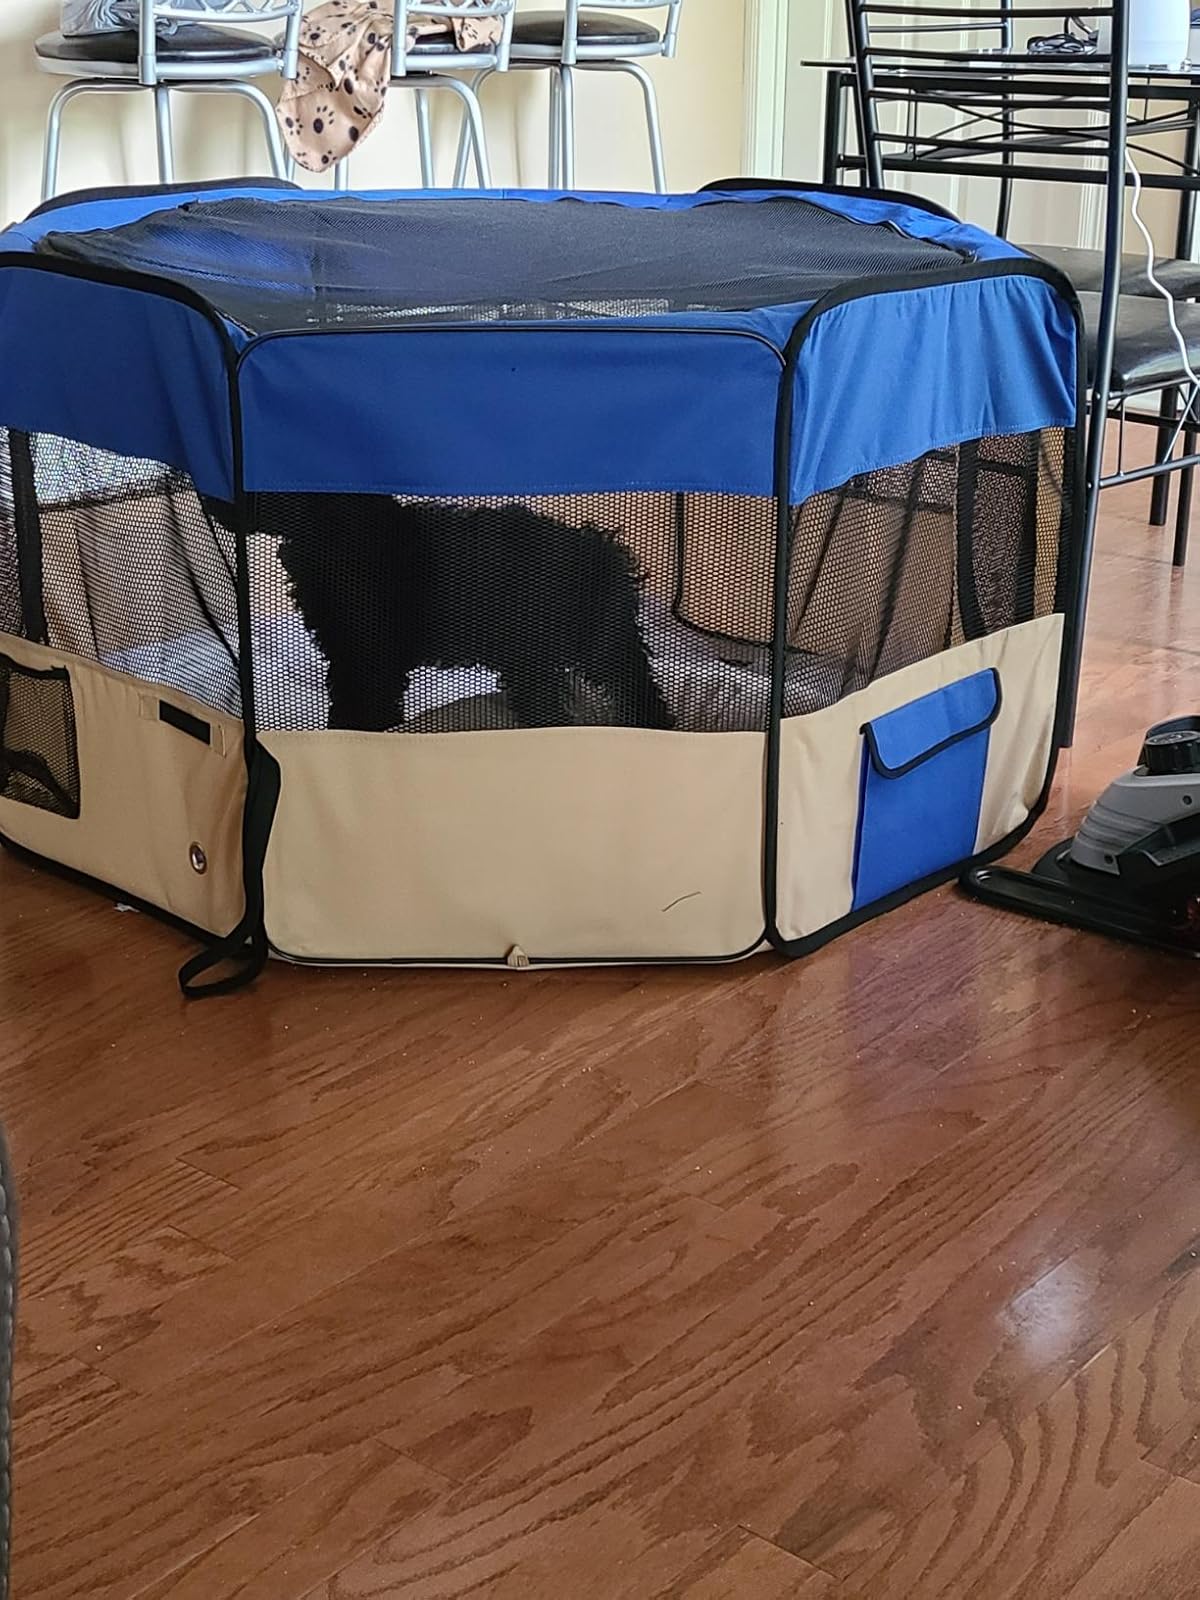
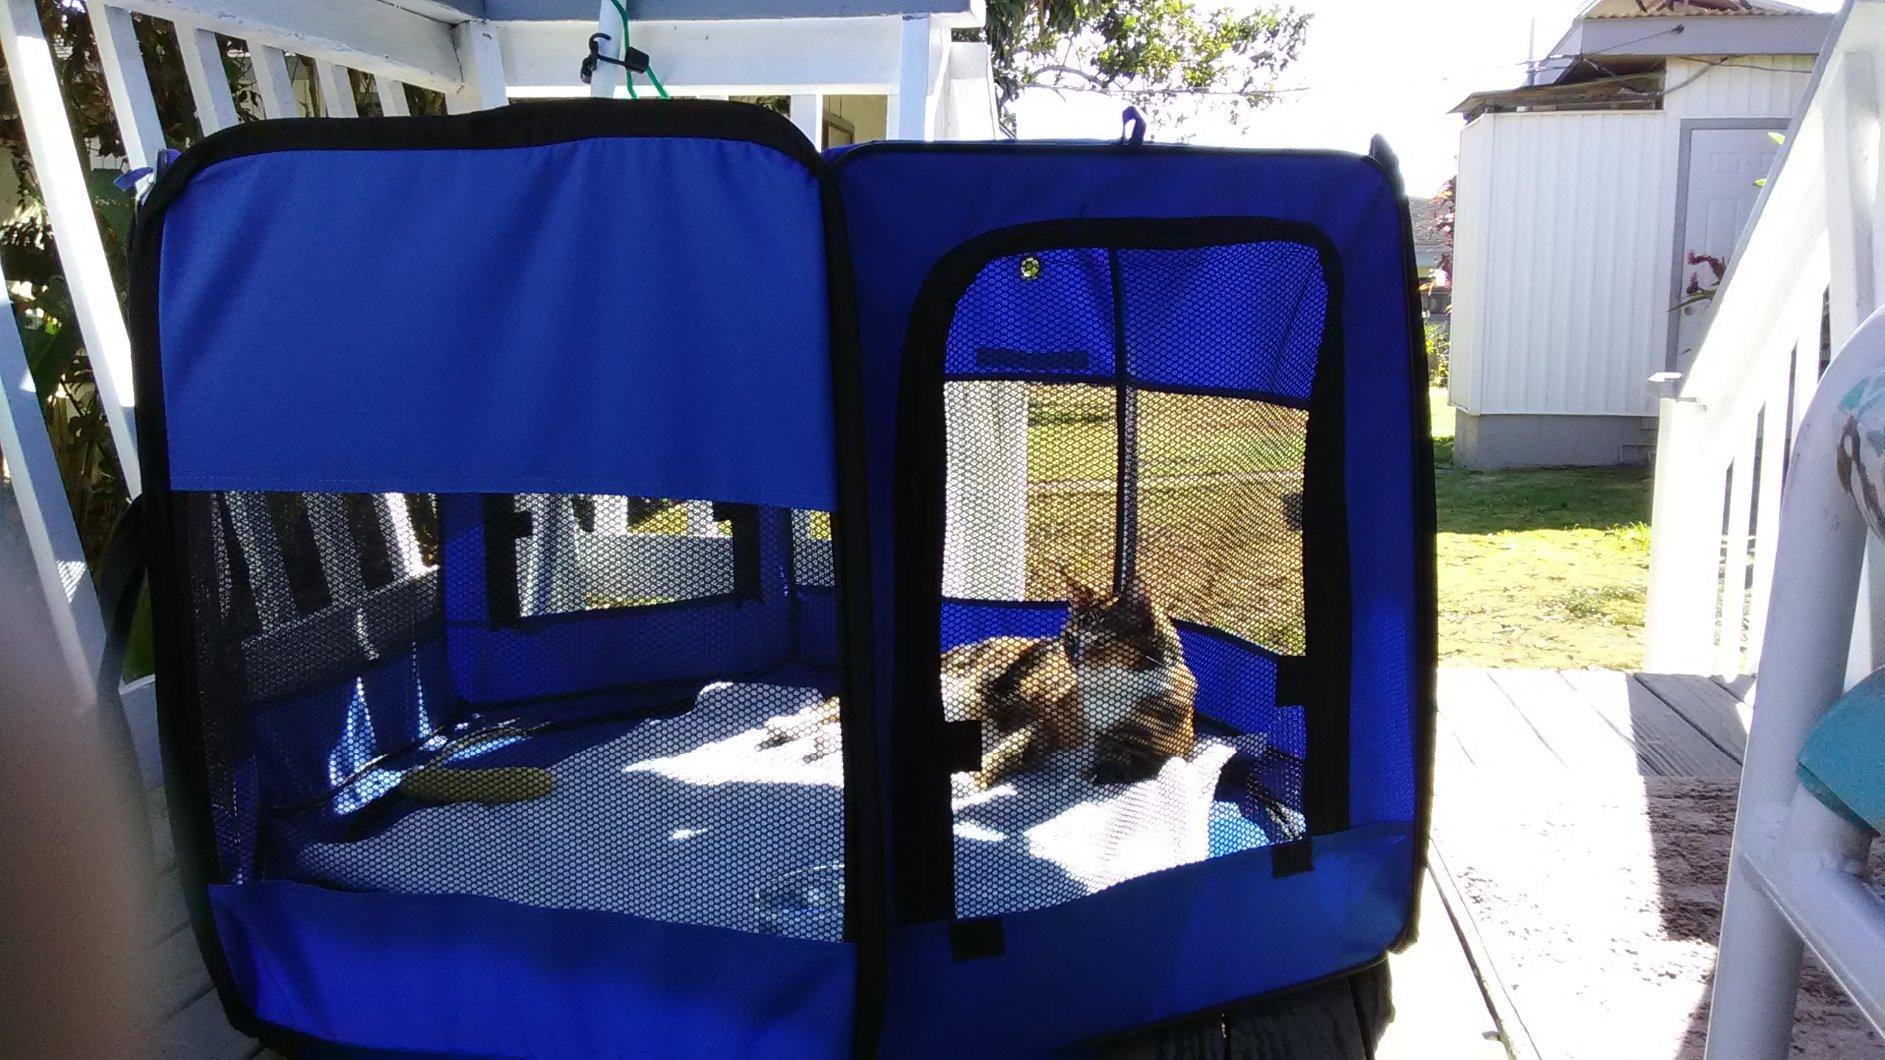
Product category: items_kennel
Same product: no